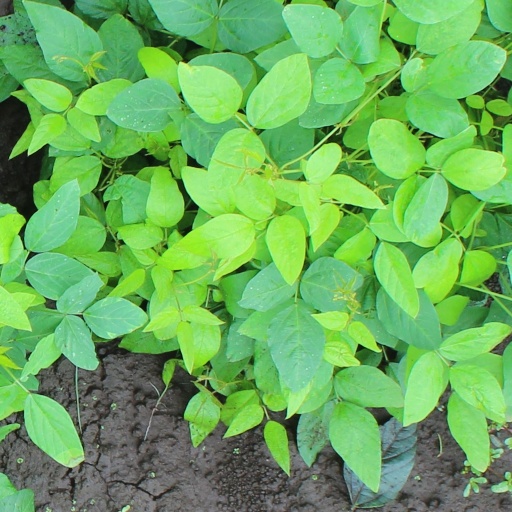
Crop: soybean